Aaj Kie Aurat

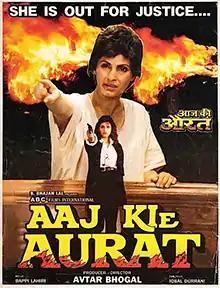
Poster

Aaj Kie Aurat is a 1993 Hindi-language social problem film, produced & directed by Avtar Bhogal on ABC International banner. Starring Jeetendra, Dimple Kapadia and music composed by Bappi Lahari.